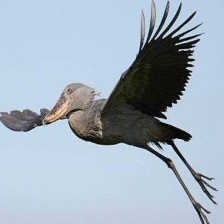
Species: SHOEBILL
Scientific name: BALAENICEPS REX